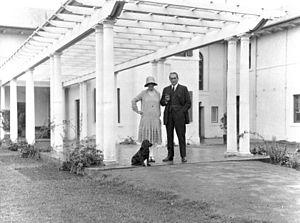
Stanley Melbourne Bruce est un homme d'État. Il fut le 8ᵉ Premier ministre d'Australie de 1923 à 1929. Il mena d'importantes réformes pour développer le pays mais sa gestion controversée des relations industrielles provoqua la chute de son gouvernement et une sévère défaite électorale pour son parti. Il se tourna alors vers une carrière internationale en tant que haut-commissaire au Royaume-Uni et représentant de l'Australie à la Société des Nations. Après la Seconde Guerre mondiale, il présida le conseil de l'organisation des Nations unies pour l'alimentation et l'agriculture.